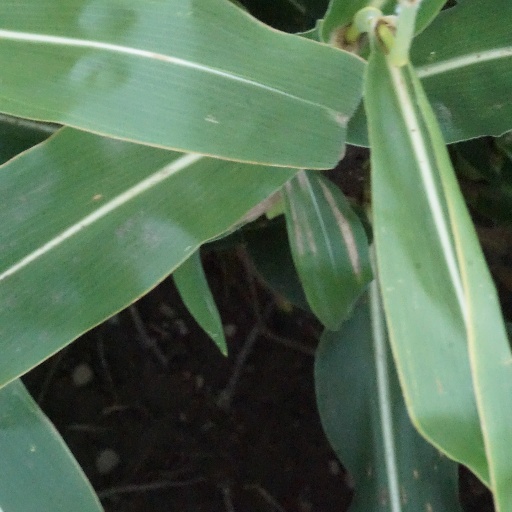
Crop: maize; corn